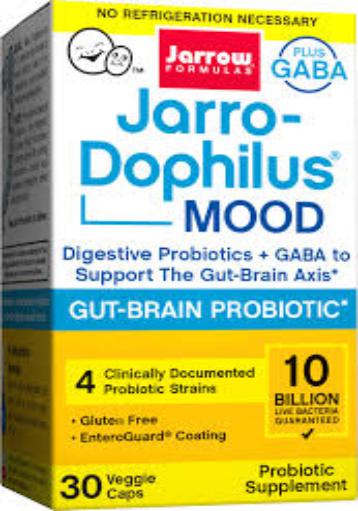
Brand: jarrow
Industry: Medical